Gandaki River

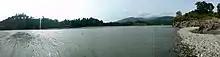
The Gandaki river divides Syangja District and Palpa District in Ramghat

Archaeologically important places around Valmikinagar are Lauriya-Nandangarh and Someshwar Fort.